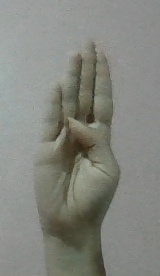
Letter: kaaf